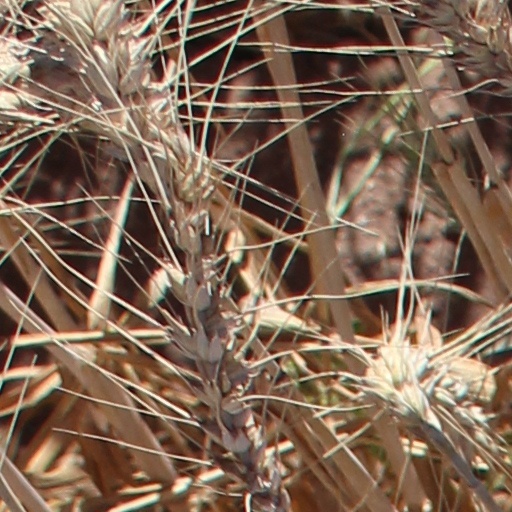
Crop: wheat